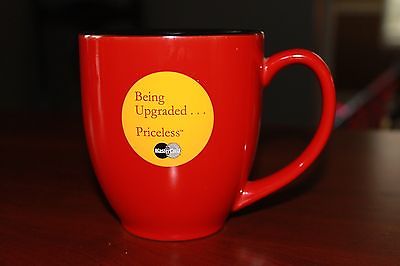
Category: mug